Falcon 9 flight 20

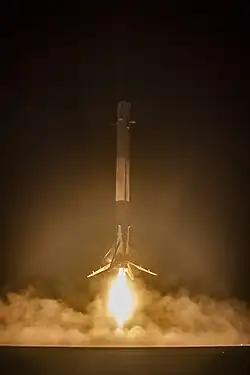
First stage of Falcon 9 flight 20 landing on a ground pad in December 2015

The Falcon 9 Full Thrust launch vehicle used on flight 20 had a number of significant modifications from the previous Falcon 9 v1.1 vehicle. These included: